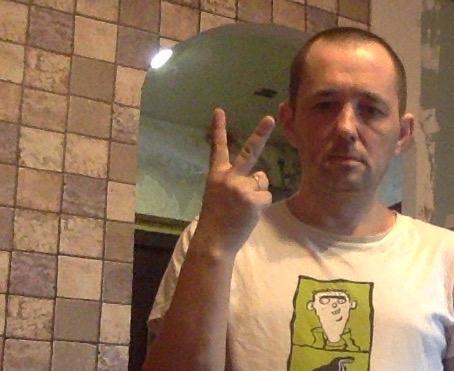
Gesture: peace_inverted